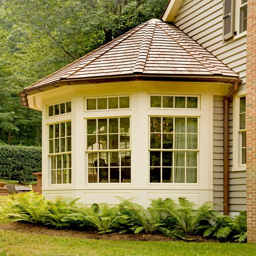
what a great bay window !